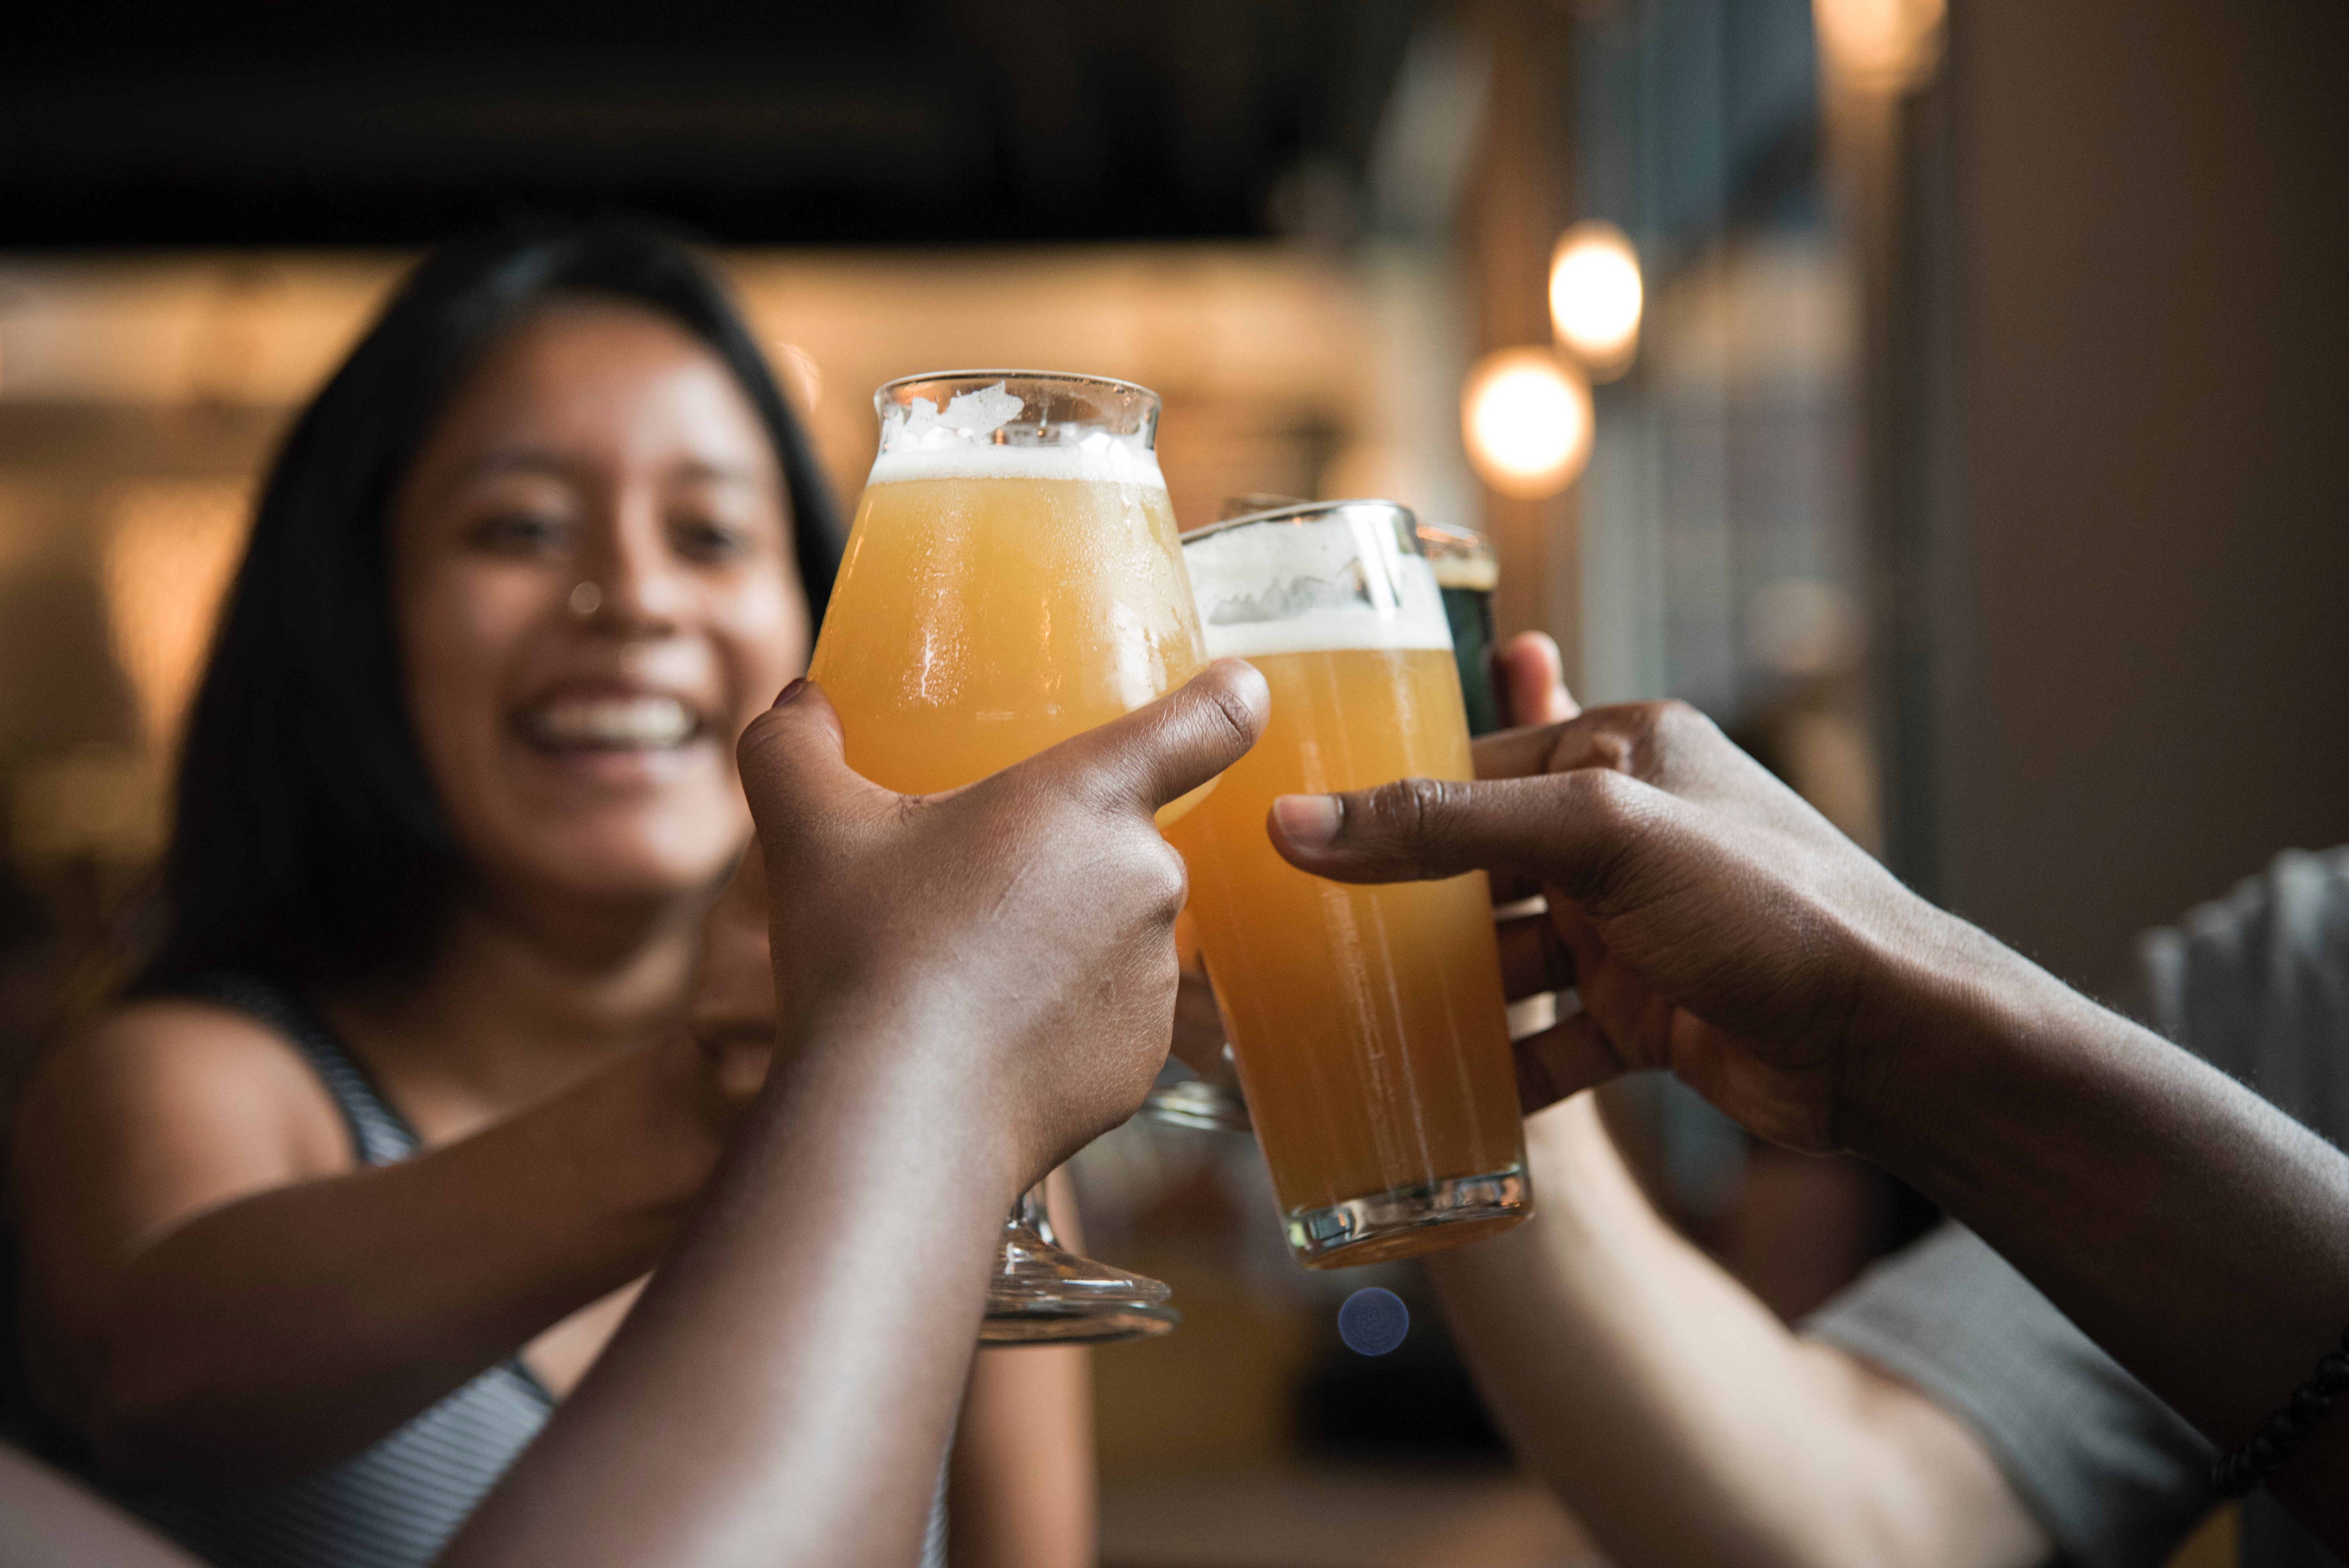
drink, drinking, beer, alcohol, hand, wheat beer, vacation, Bia h i, distilled beverage